Japanese Garden, Chandigarh

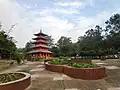
The Japanese Garden, Chandigarh

The Japanese Garden is a park located in Sector 31 in the Union Territory of Chandigarh. Built in 2014 on 13 acres of land by the Indian Government, it was inaugurated by Shivraj Patil on 7 November 2014. It consists of water bodies, pagoda towers, waterfalls, a meditation centre, a Buddha idol, and golden bamboos. This is the first ever garden in Chandigarh created with a Japanese touch. It has been developed at a cost of ₹6 crore.